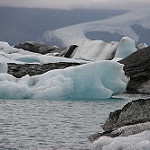
Scene: Outdoor